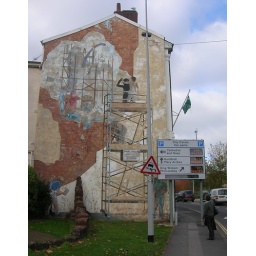
Mural on house adjoining city wall in Exeter